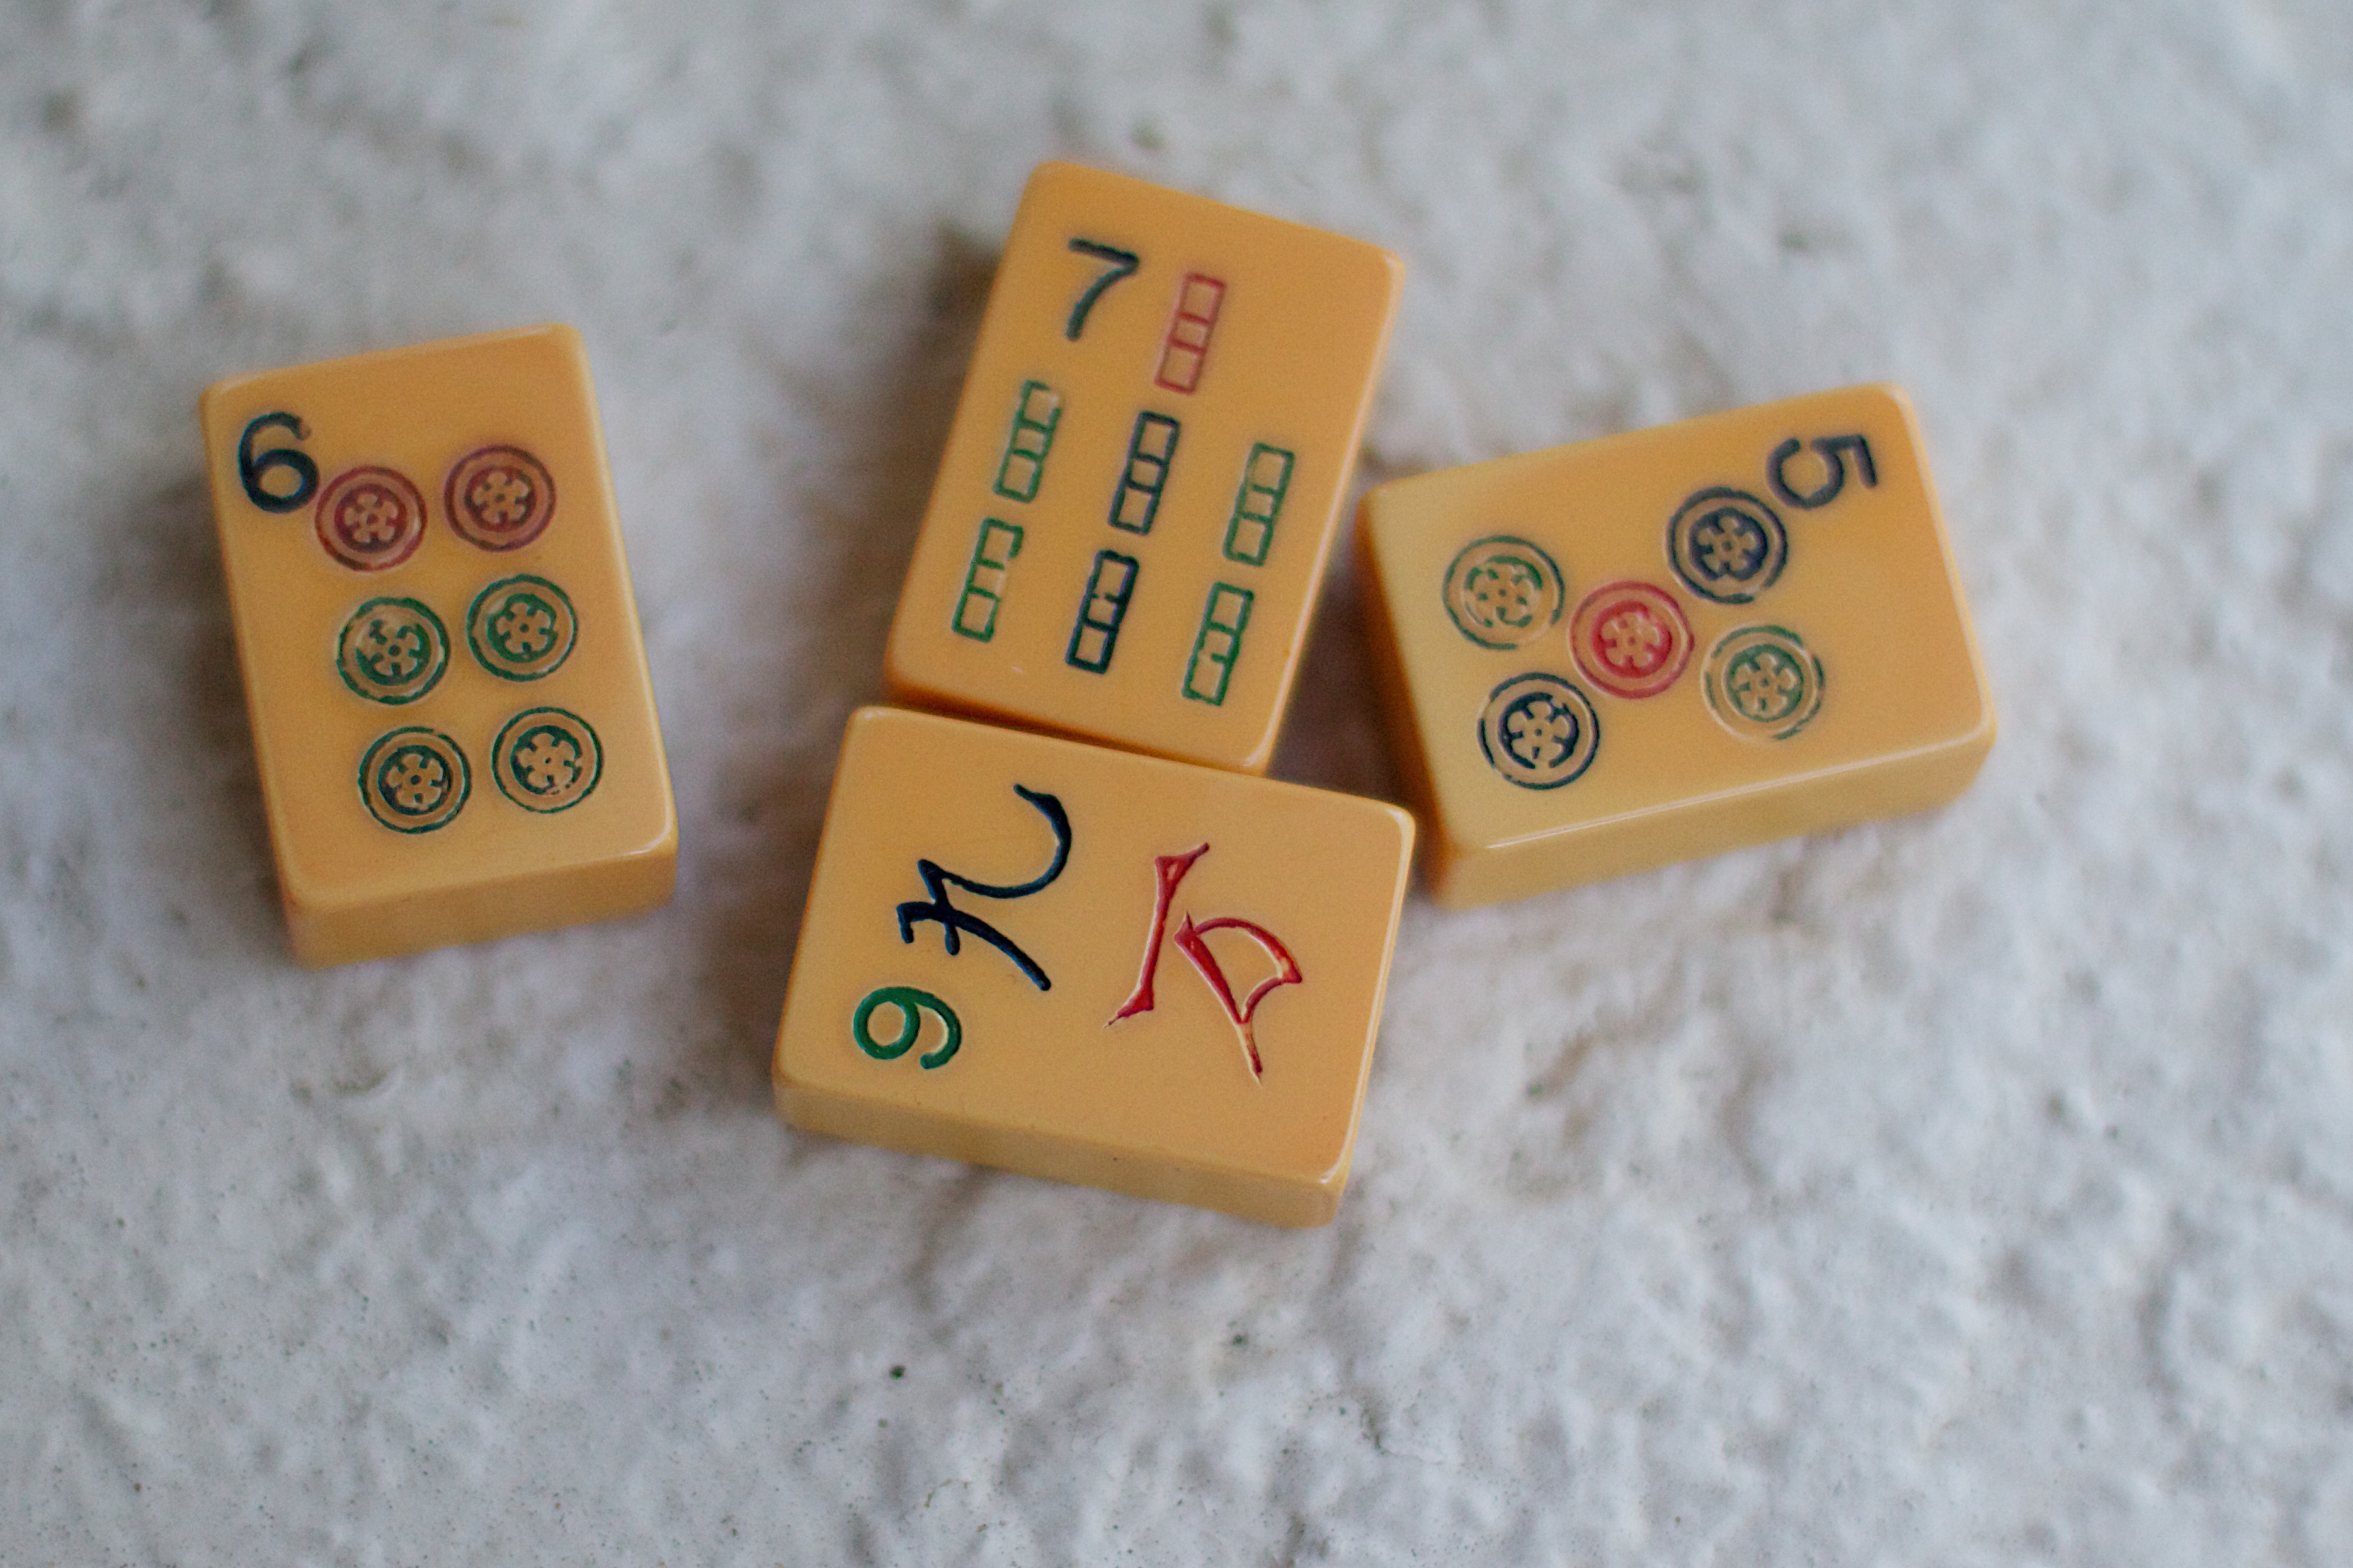
number, yellow, board game, label, games, odyssey, indoor games and sports, tabletop game